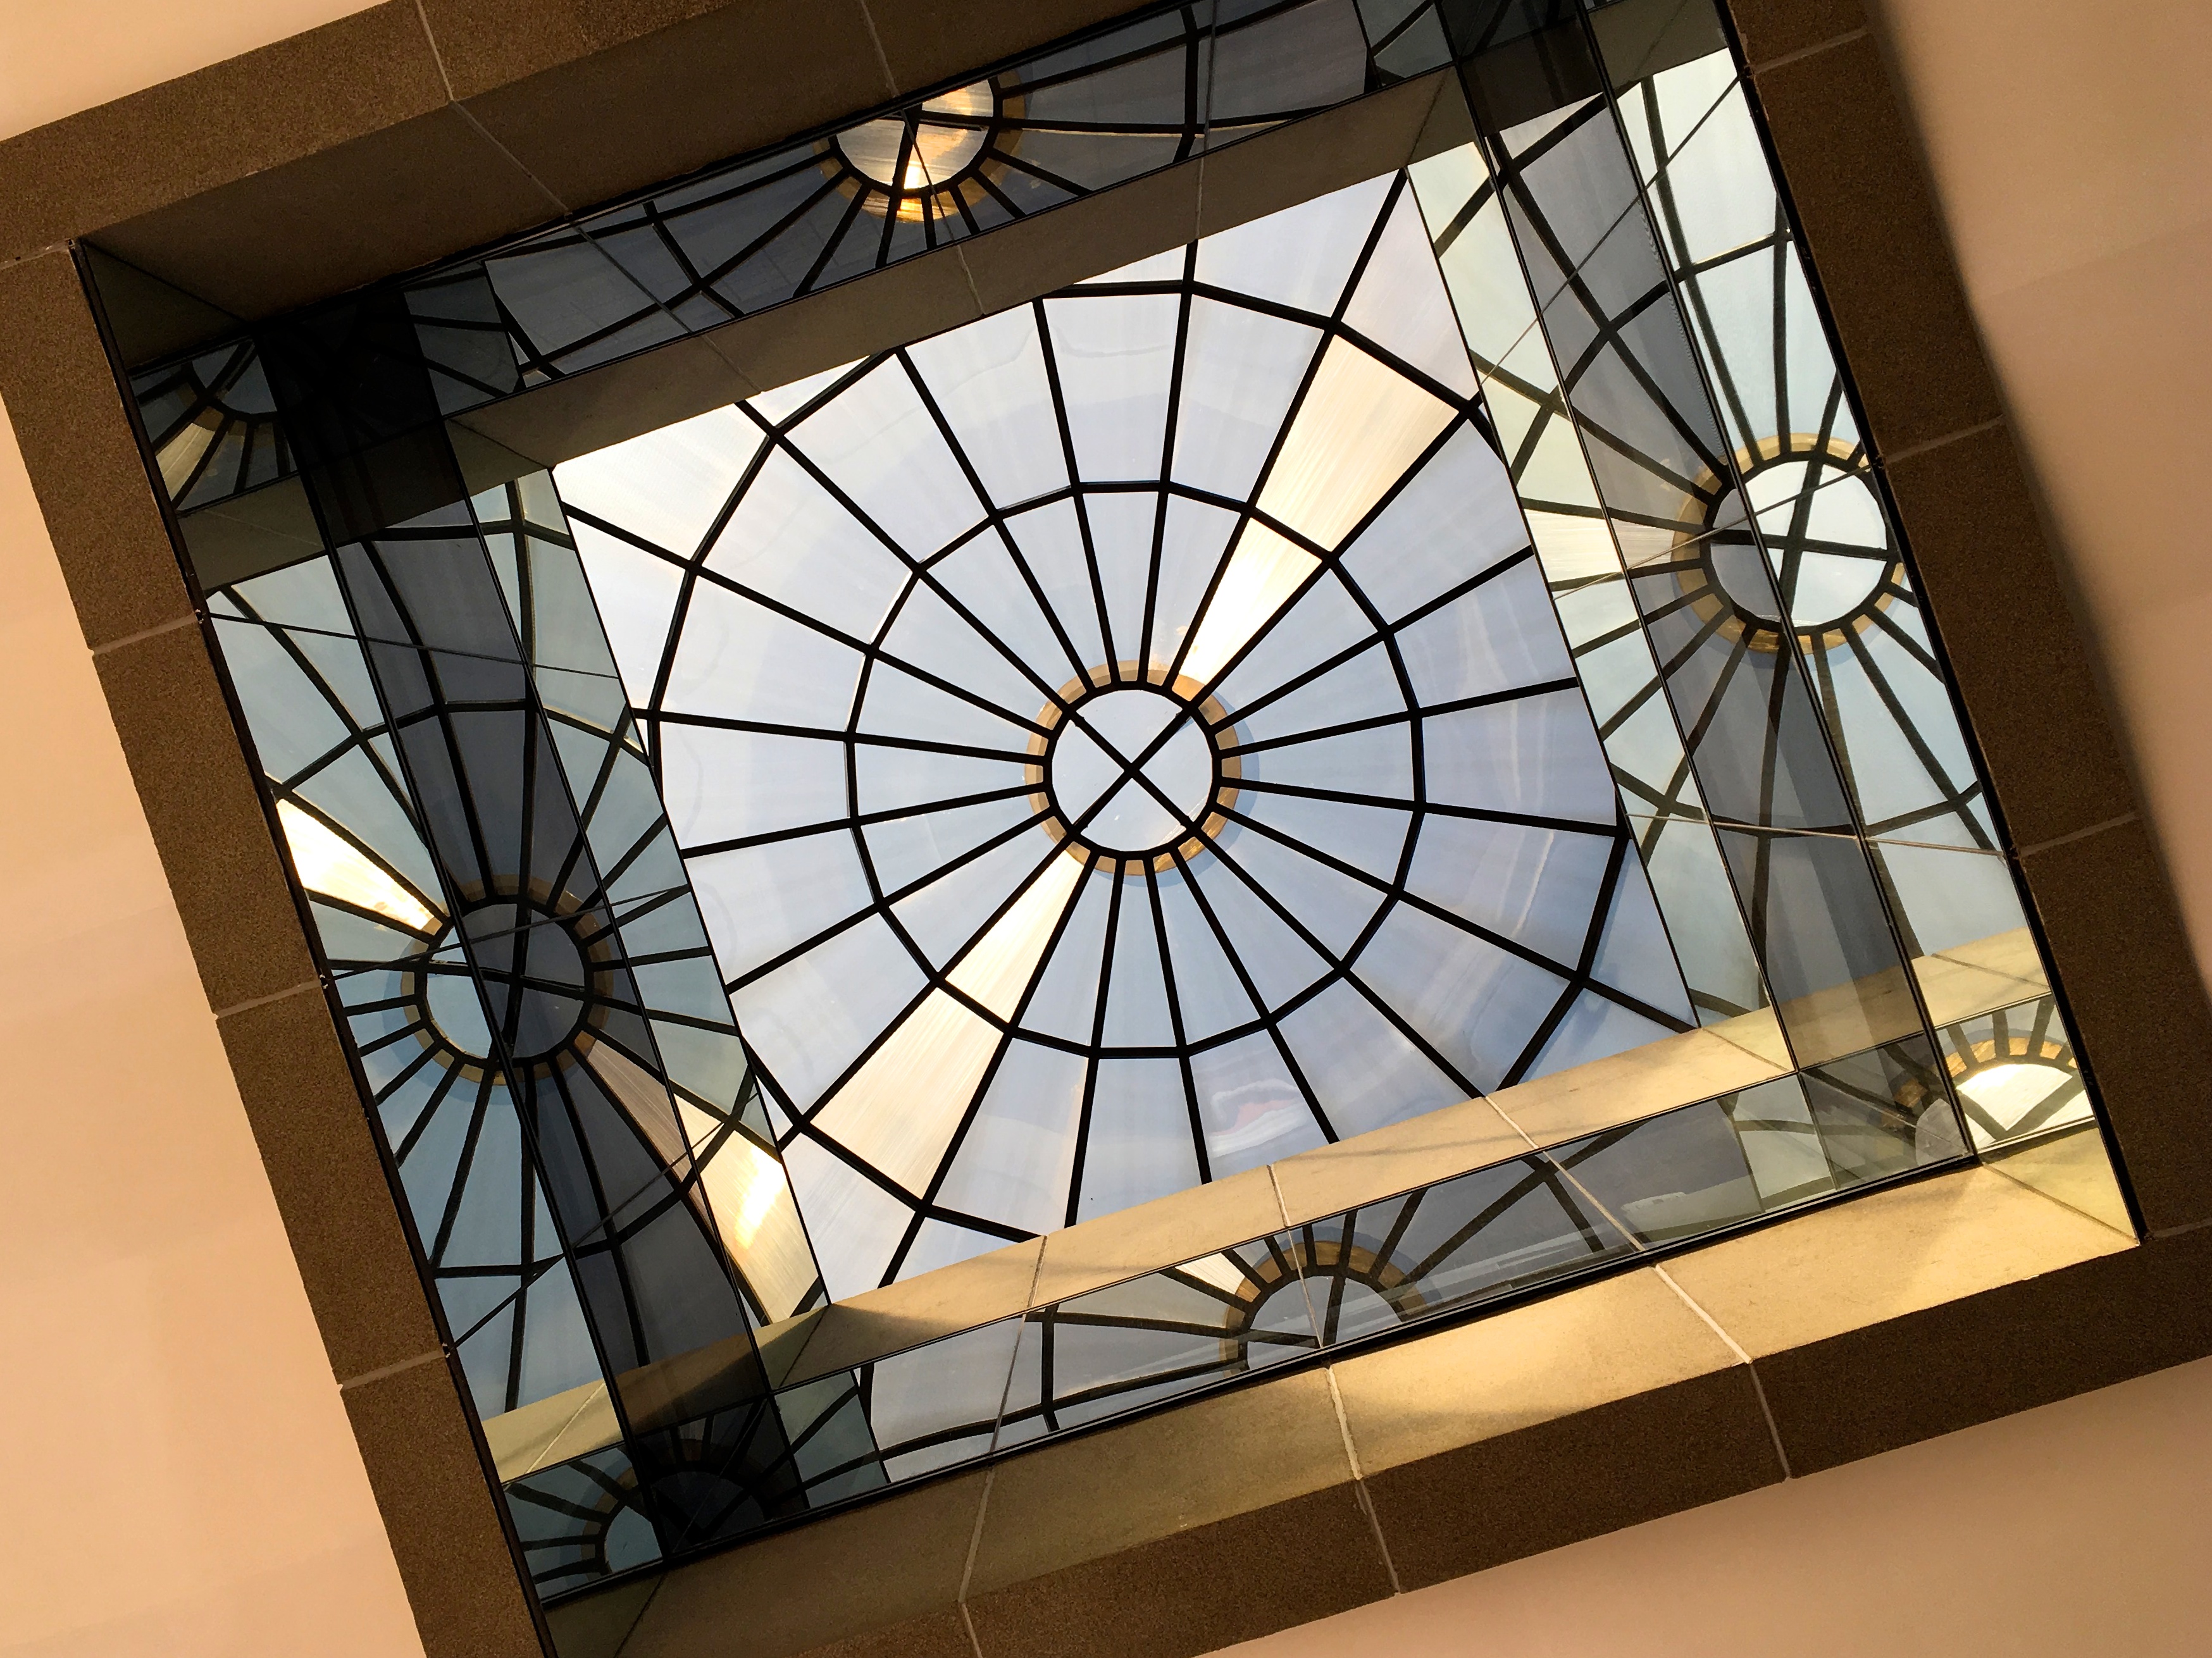
architecture, window, glass, ceiling, lighting, material, stained glass, circle, interior design, design, symmetry, dome, daylighting